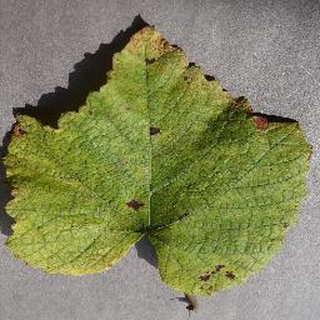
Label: grape_leaf_blight